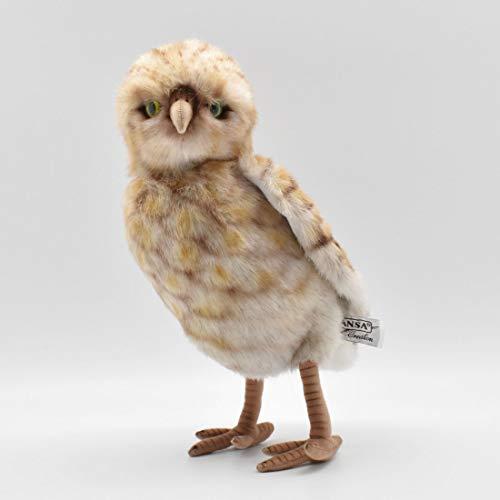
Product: HANSA Burrowing Owl Plush
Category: Toys & Games | Stuffed Animals & Plush Toys | Stuffed Animals & Teddy Bears
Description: HANSA - Burrowing Owl Plush Toy.
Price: $35.44
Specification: ProductDimensions:7.1x3.9x11inches|ItemWeight:7ounces|ShippingWeight:7.2ounces(Viewshippingratesandpolicies)|DomesticShipping:ItemcanbeshippedwithinU.S.|InternationalShipping:ThisitemcanbeshippedtoselectcountriesoutsideoftheU.S.LearnMore|ASIN:B001DXAGVG|Itemmodelnumber:190425|Manufacturerrecommendedage:3yearsandup